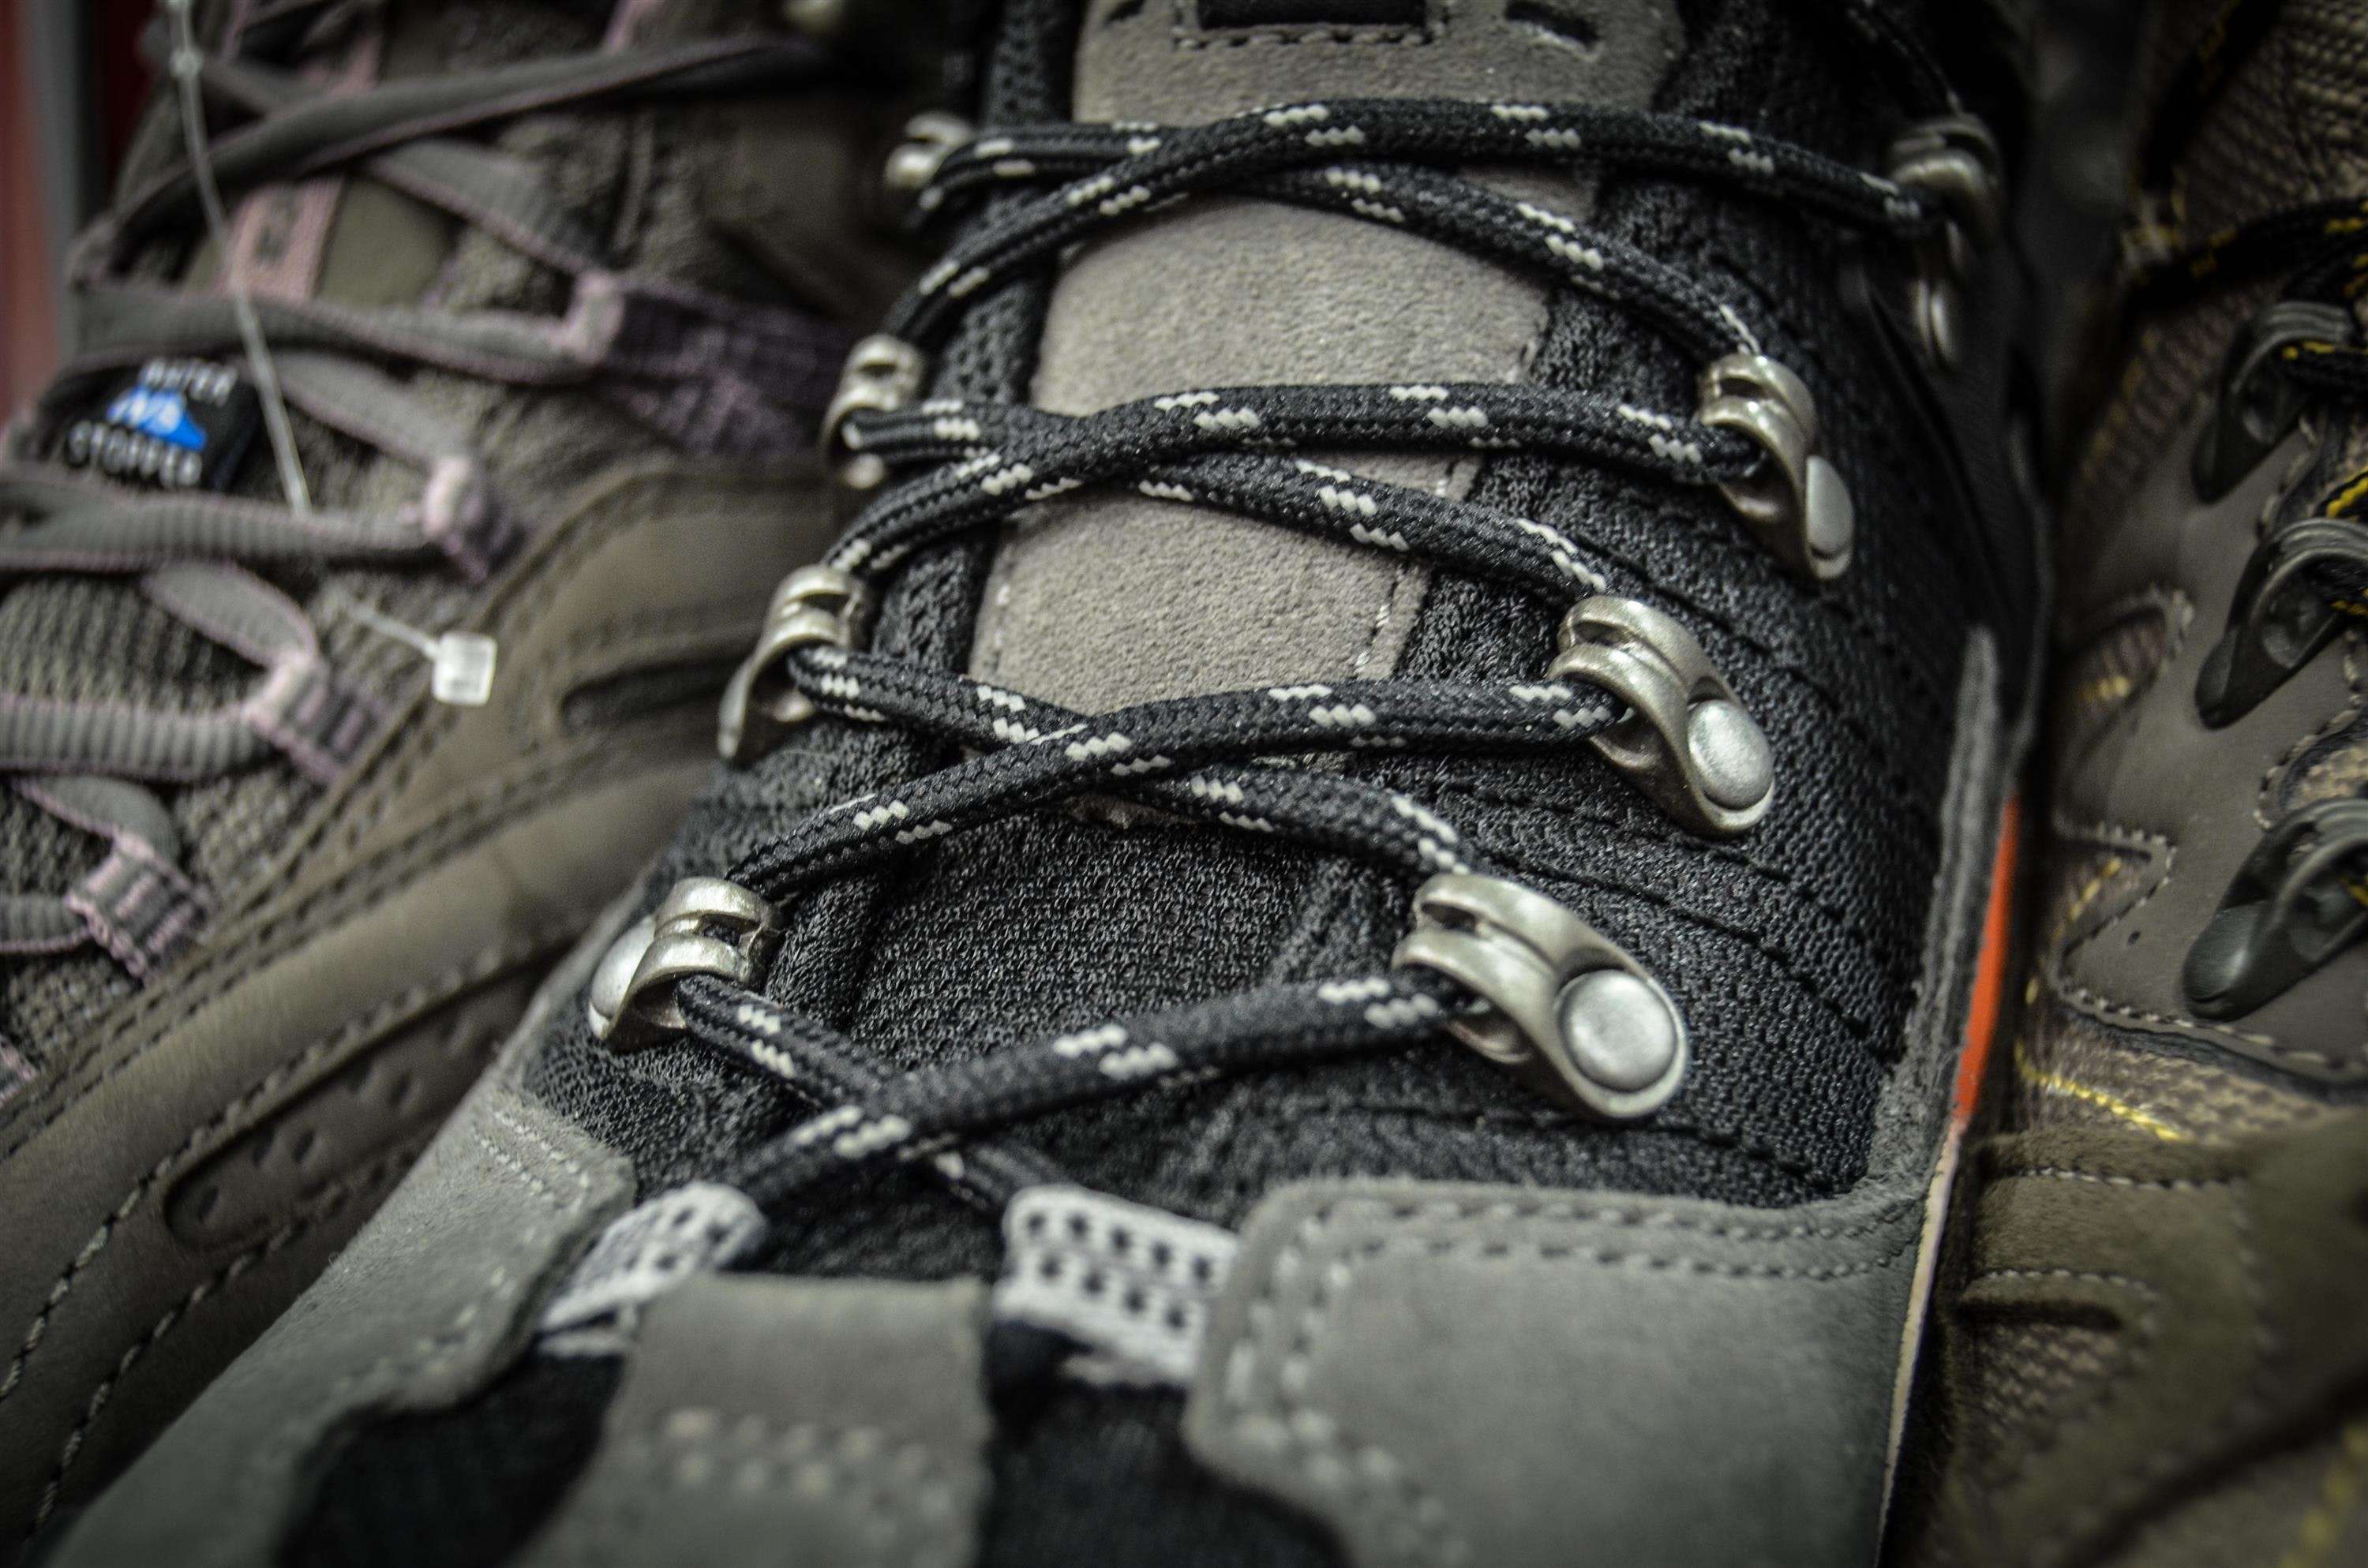
footwear, black, shoe, athletic shoe, Cycling shoe, outdoor shoe, sneakers